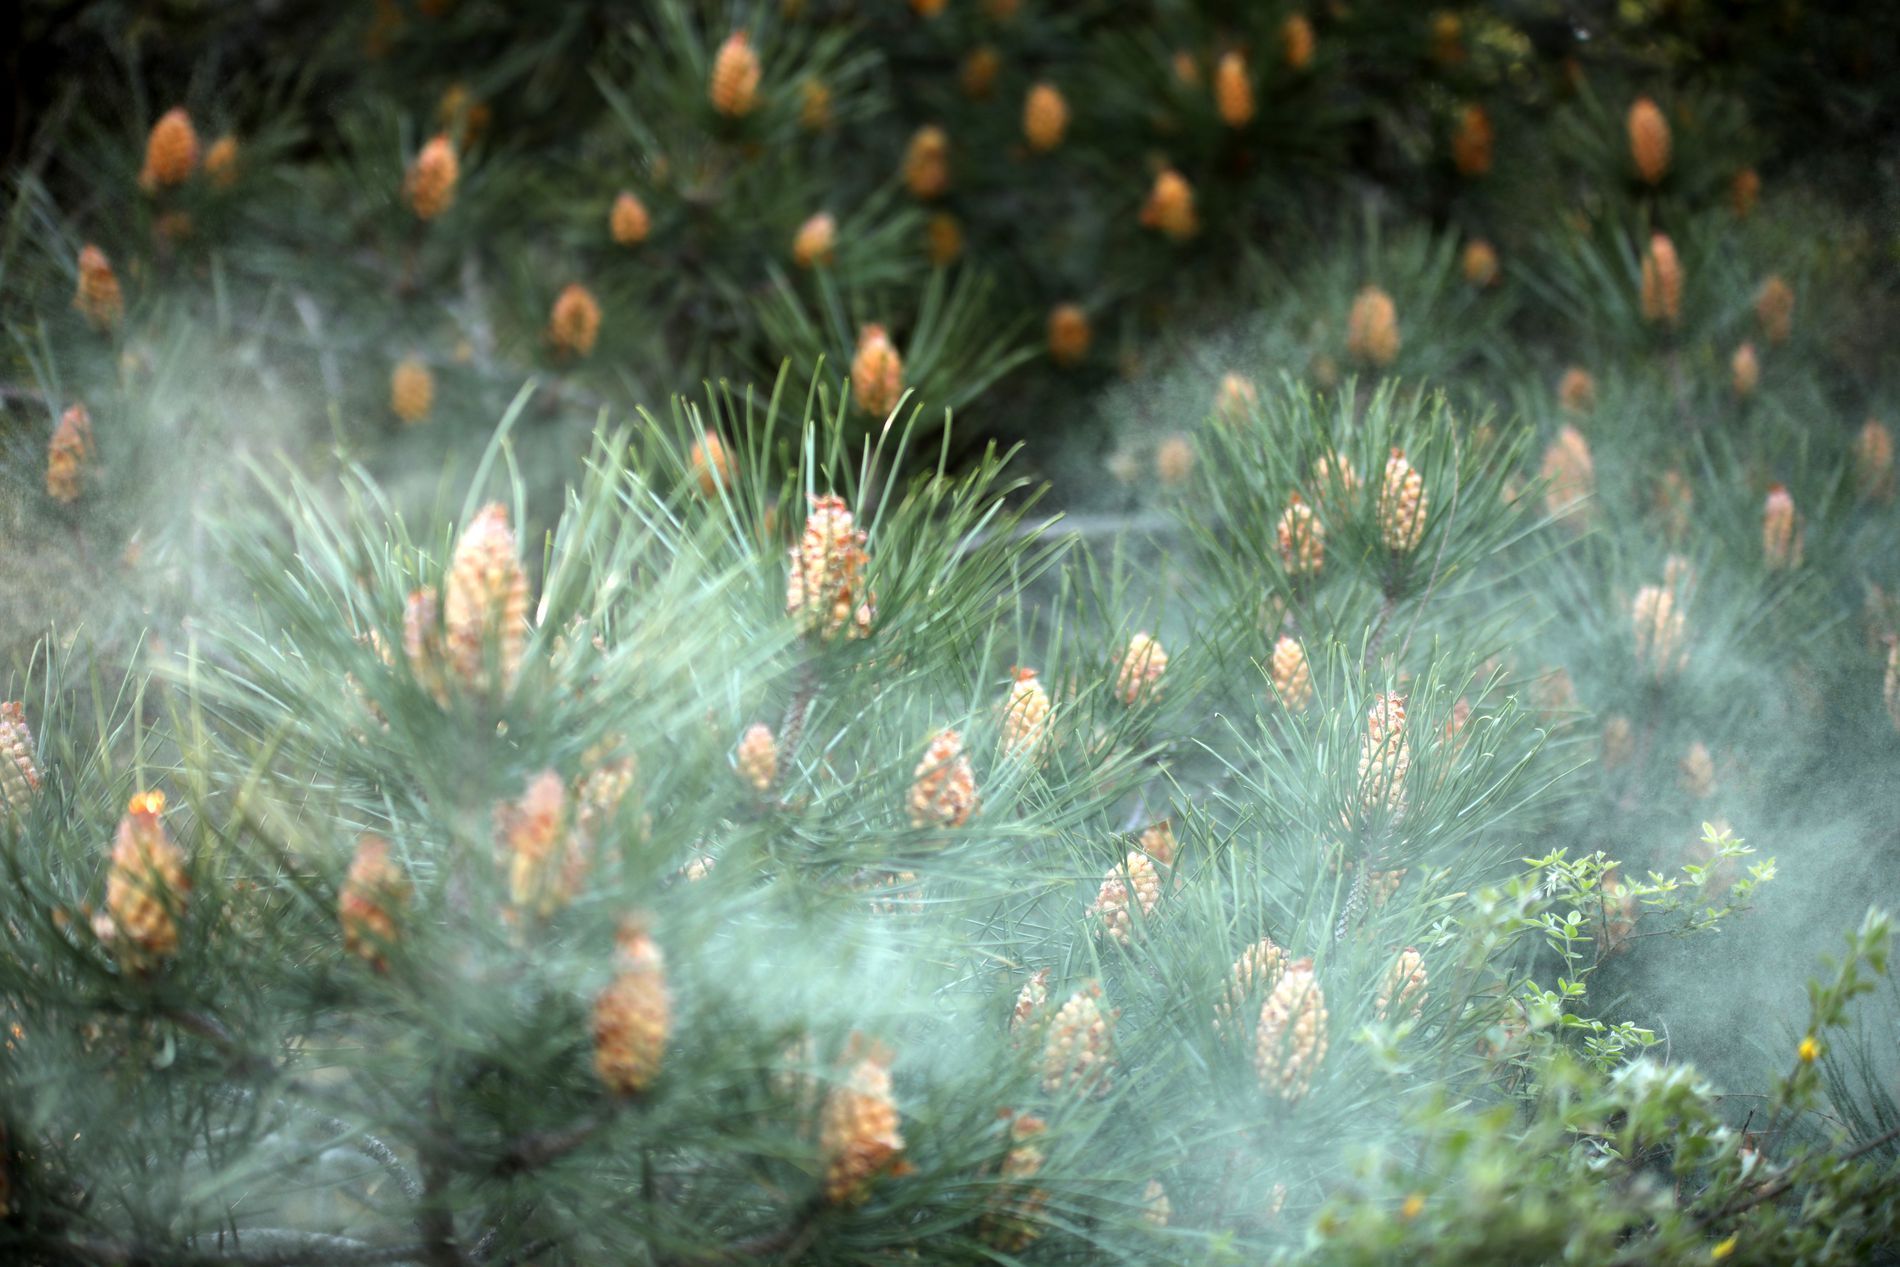
Pine Tree Heaven.
a picture captures a pine tree showcasing the amzing structure of the tree leaves and colors enhancing nature's beauty.
A landscape picture taken from a medium shot straight on angle in natural lighting with a color palette of earthy tones, and hints of blue-gray and yellow-orange capturing pine trees in a natural atmosphere.
Labels: Plant, Tree, Conifer, Pine, Vegetation, Food, Fruit, Pineapple, Produce, Land, Nature, Outdoors, Woodland, Fir, Animal, Bee, Honey Bee, Insect, Invertebrate, Pollen, Grass, Larch, Bud, Flower, Sprout, Pine Trees
Camera: Canon Canon EOS 5D Mark IV
Lens: 70.0 - 200.0 mm, Sigma 70-200mm f/2.8 EX DG APO OS HSM
Aperture: F2.8
Exposure: 1/250 sec
ISO: 250
Focal length: 70.0 mm